Gordon Bradt

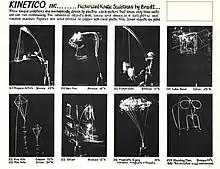
Kinetico Abstracts 1974

Bradt developed many of his own designs and inventions when he was not working and traveling for Bell & Howell. He used every opportunity to travel to enhance his own personal pursuits, such as exporting a classic Maserati automobile from England to America to restore it. At home, he designed and built a boat he used to take his family on Lake Michigan and the Illinois River. Bradt also experimented with his own designs and inventions. In 1969, while still at Bell & Howell, Bradt was issued his first patent assigned to himself for an invention designed to permit playing of a guitar by unskilled persons. Titled "Chord-Forming Device for Stringed Instrument" (Bradt, 1969), the invention featured a guitar retrofitted with buttons controlling bars and wires that pressed against the strings, forming chords on the fret of the guitar, similar to an autoharp.